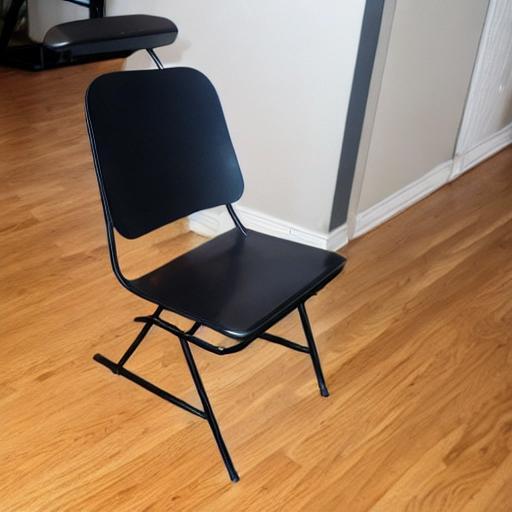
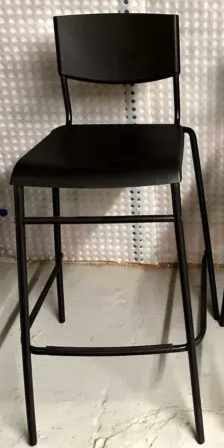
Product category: stool
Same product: no